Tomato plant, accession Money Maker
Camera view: vertical (180 deg); turntable rotation: 240 degrees
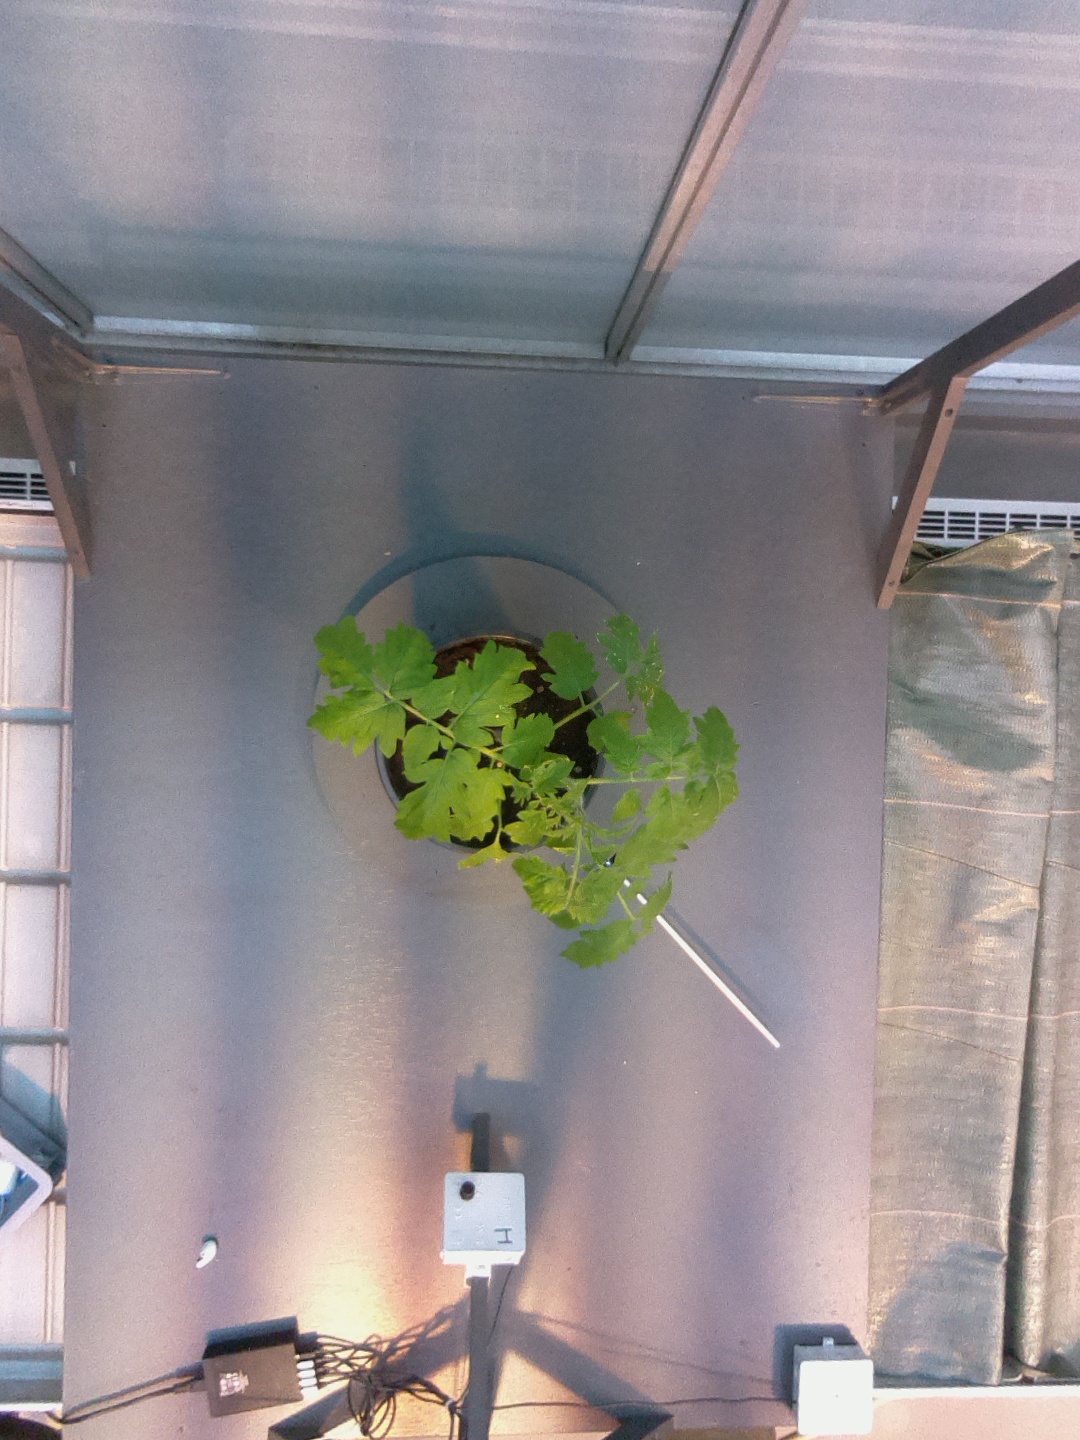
BBCH growth stage 13: 6 of true leaves visible